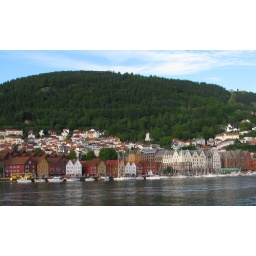
Old Bryggen wooden buildings from the Medieval city are joined by newer buildings in the old Bergen harbor area.